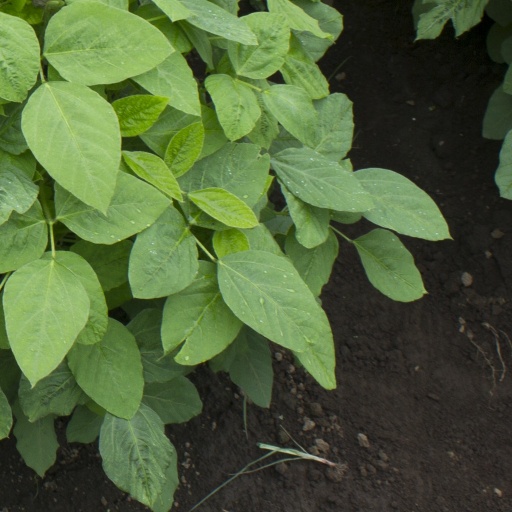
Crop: soybean